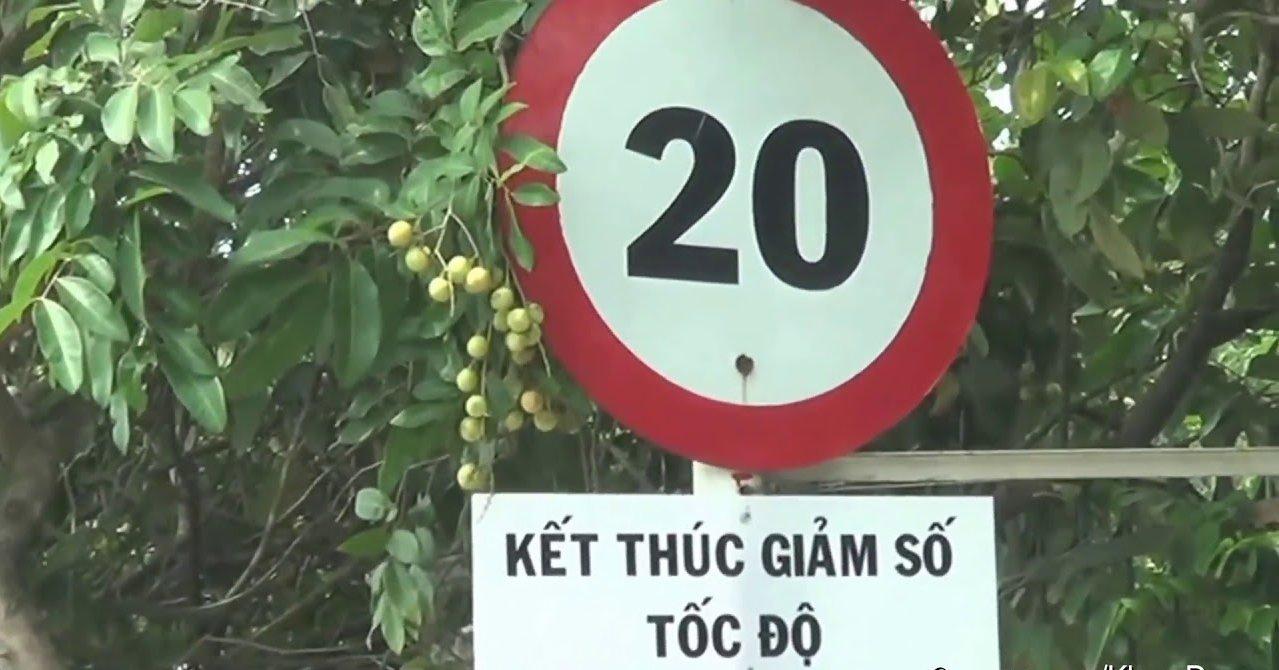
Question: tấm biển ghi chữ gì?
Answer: kết thúc giảm tốc độ